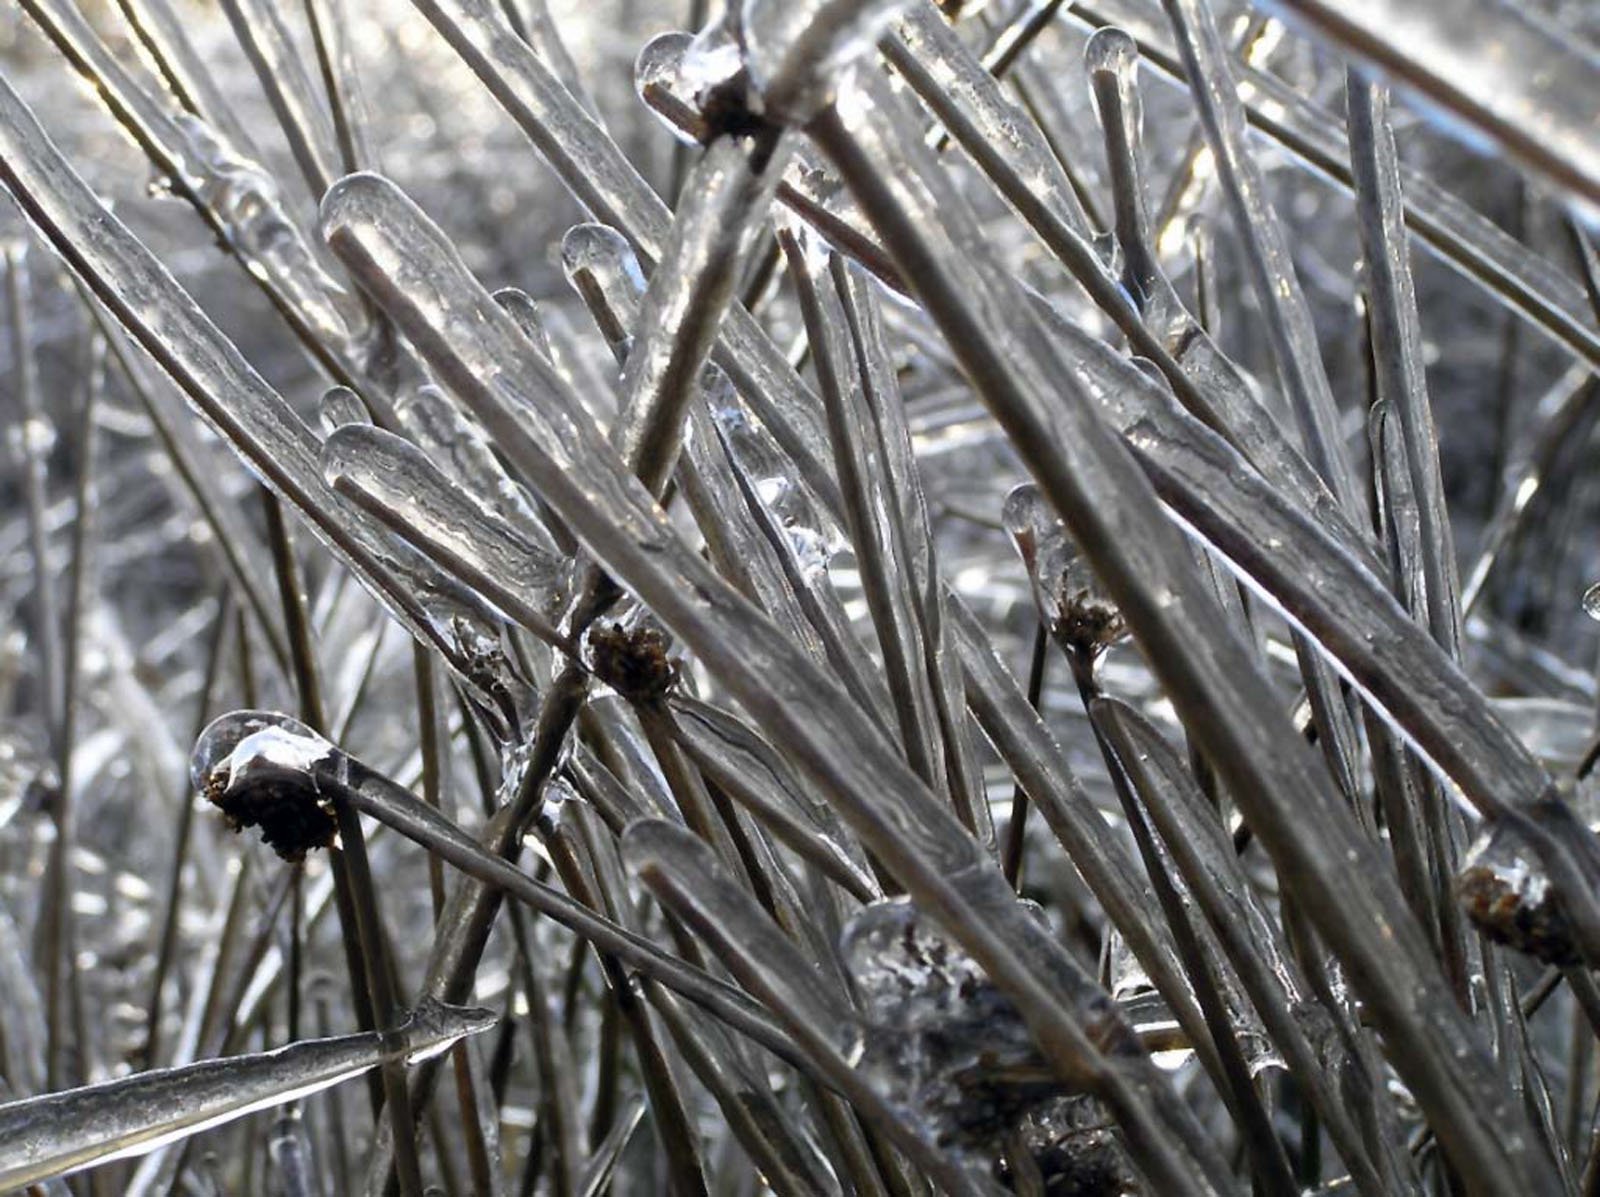
nature, branch, snow, winter, leaf, frost, ice, line, weather, metal, twig, close up, freezing, macro photography, graeser